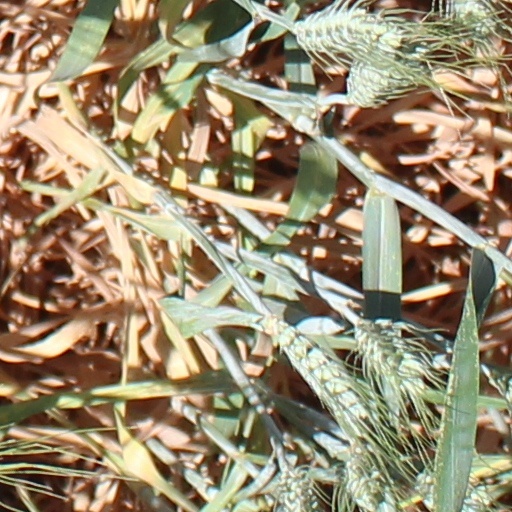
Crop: wheat